SkySails

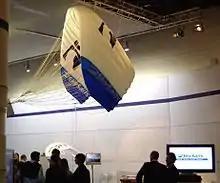
An exhibition kite. Production kites have areas of hundreds of square meters.

The SkySails propulsion system consists of an automatically controlled foil kite of some hundreds of square meters, an electronic control system for the kite, and an automatic system to retract the kite.